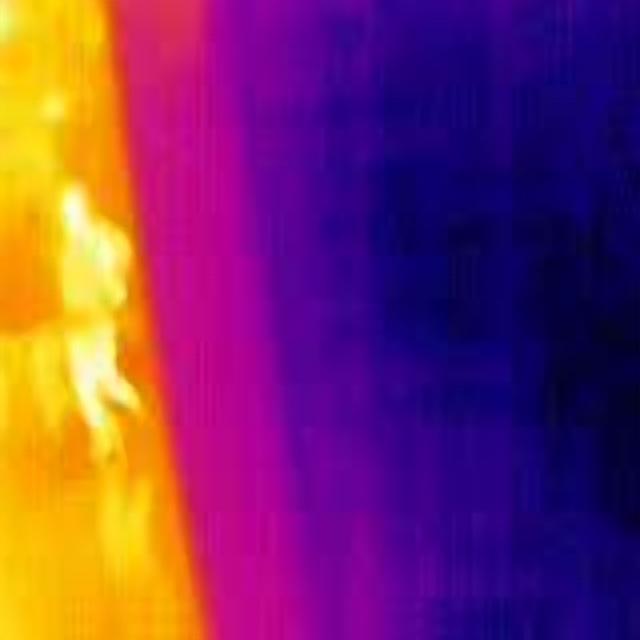
Detected objects:
label: person